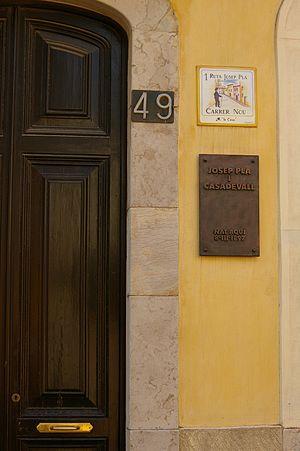
Palafrugell est une commune de la comarque du Baix Empordà dans la province de Gérone en Catalogne. Avec une population de près de 23 000 habitants, c'est la commune la plus importante de la comarque. La ville est limitrophe de Mont-ras, Forallac, Torrent, Regencós et Begur. Elle englobe les noyaux urbains de Santa Margarida et Ermedàs, le village de Llofriu, et le pied du massif des Gavarres avec ses hameaux Calella de Palafrugell, Llafranch, Tamariu i Aigua Xelida.